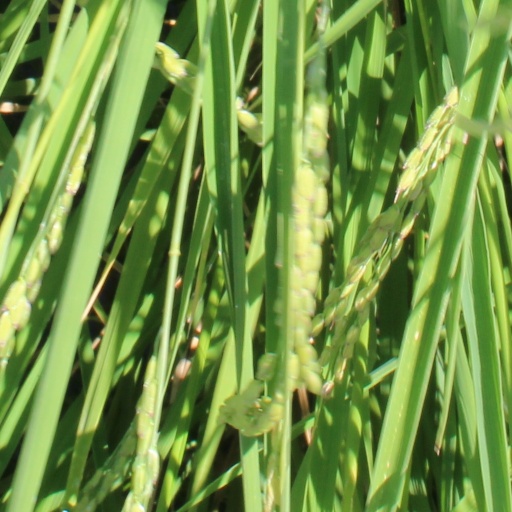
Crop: rice